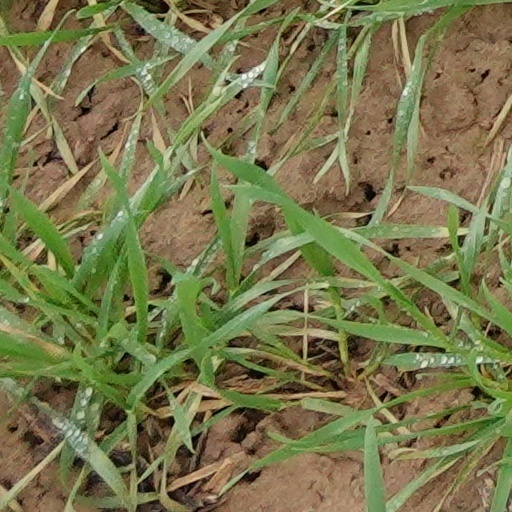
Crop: wheat